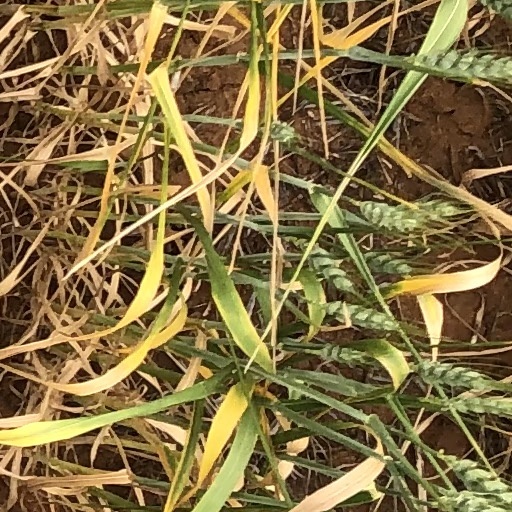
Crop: wheat